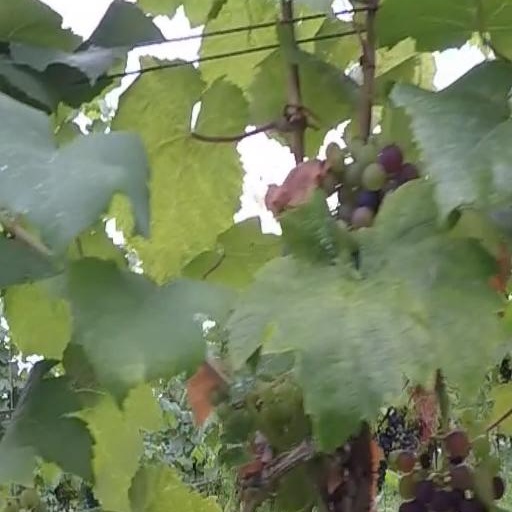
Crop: grape